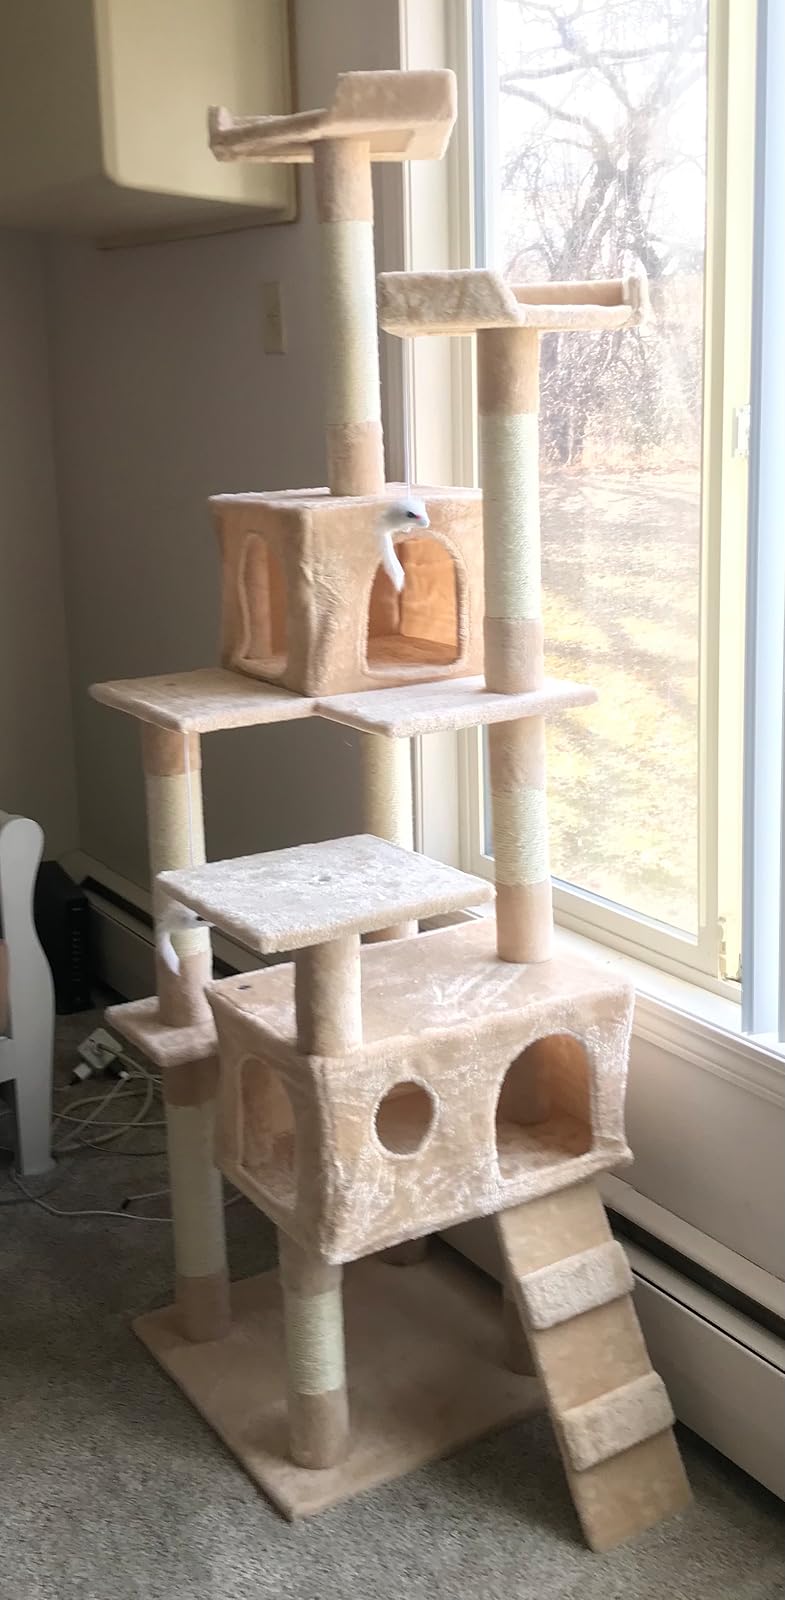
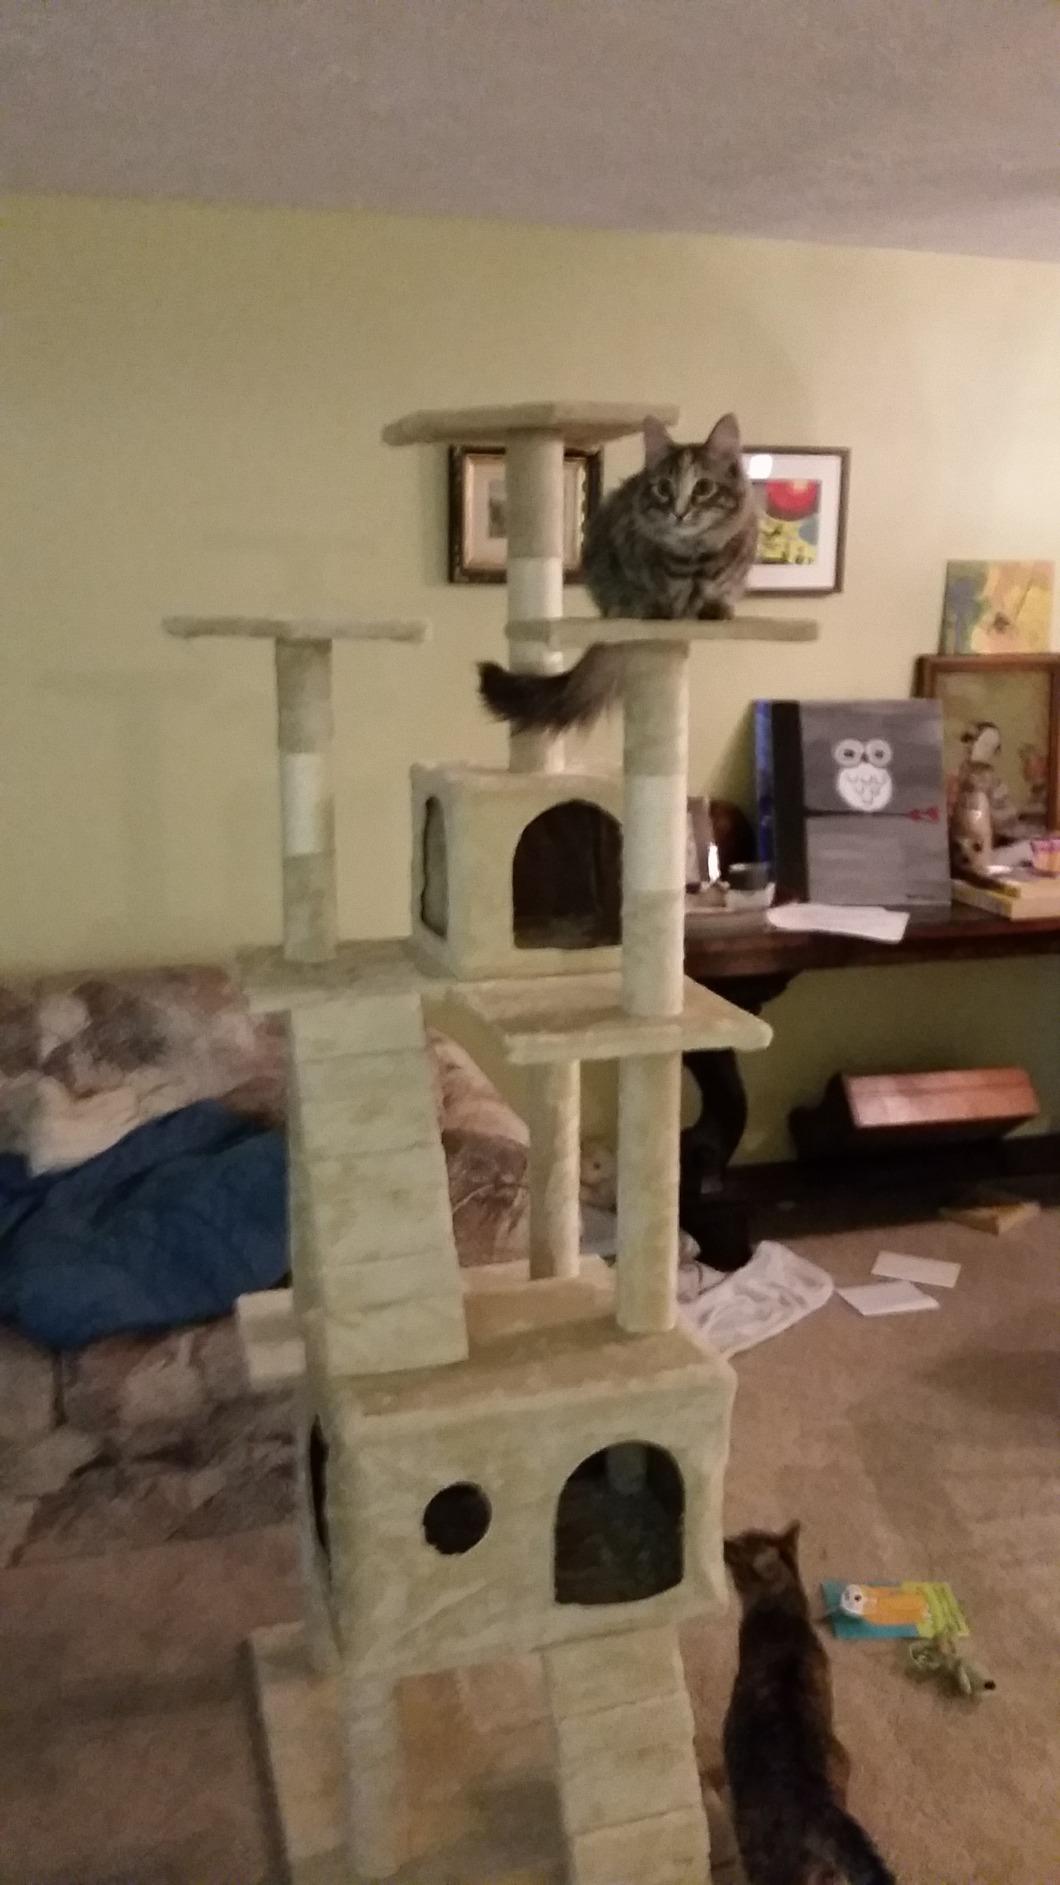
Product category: items_cat tree
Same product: no